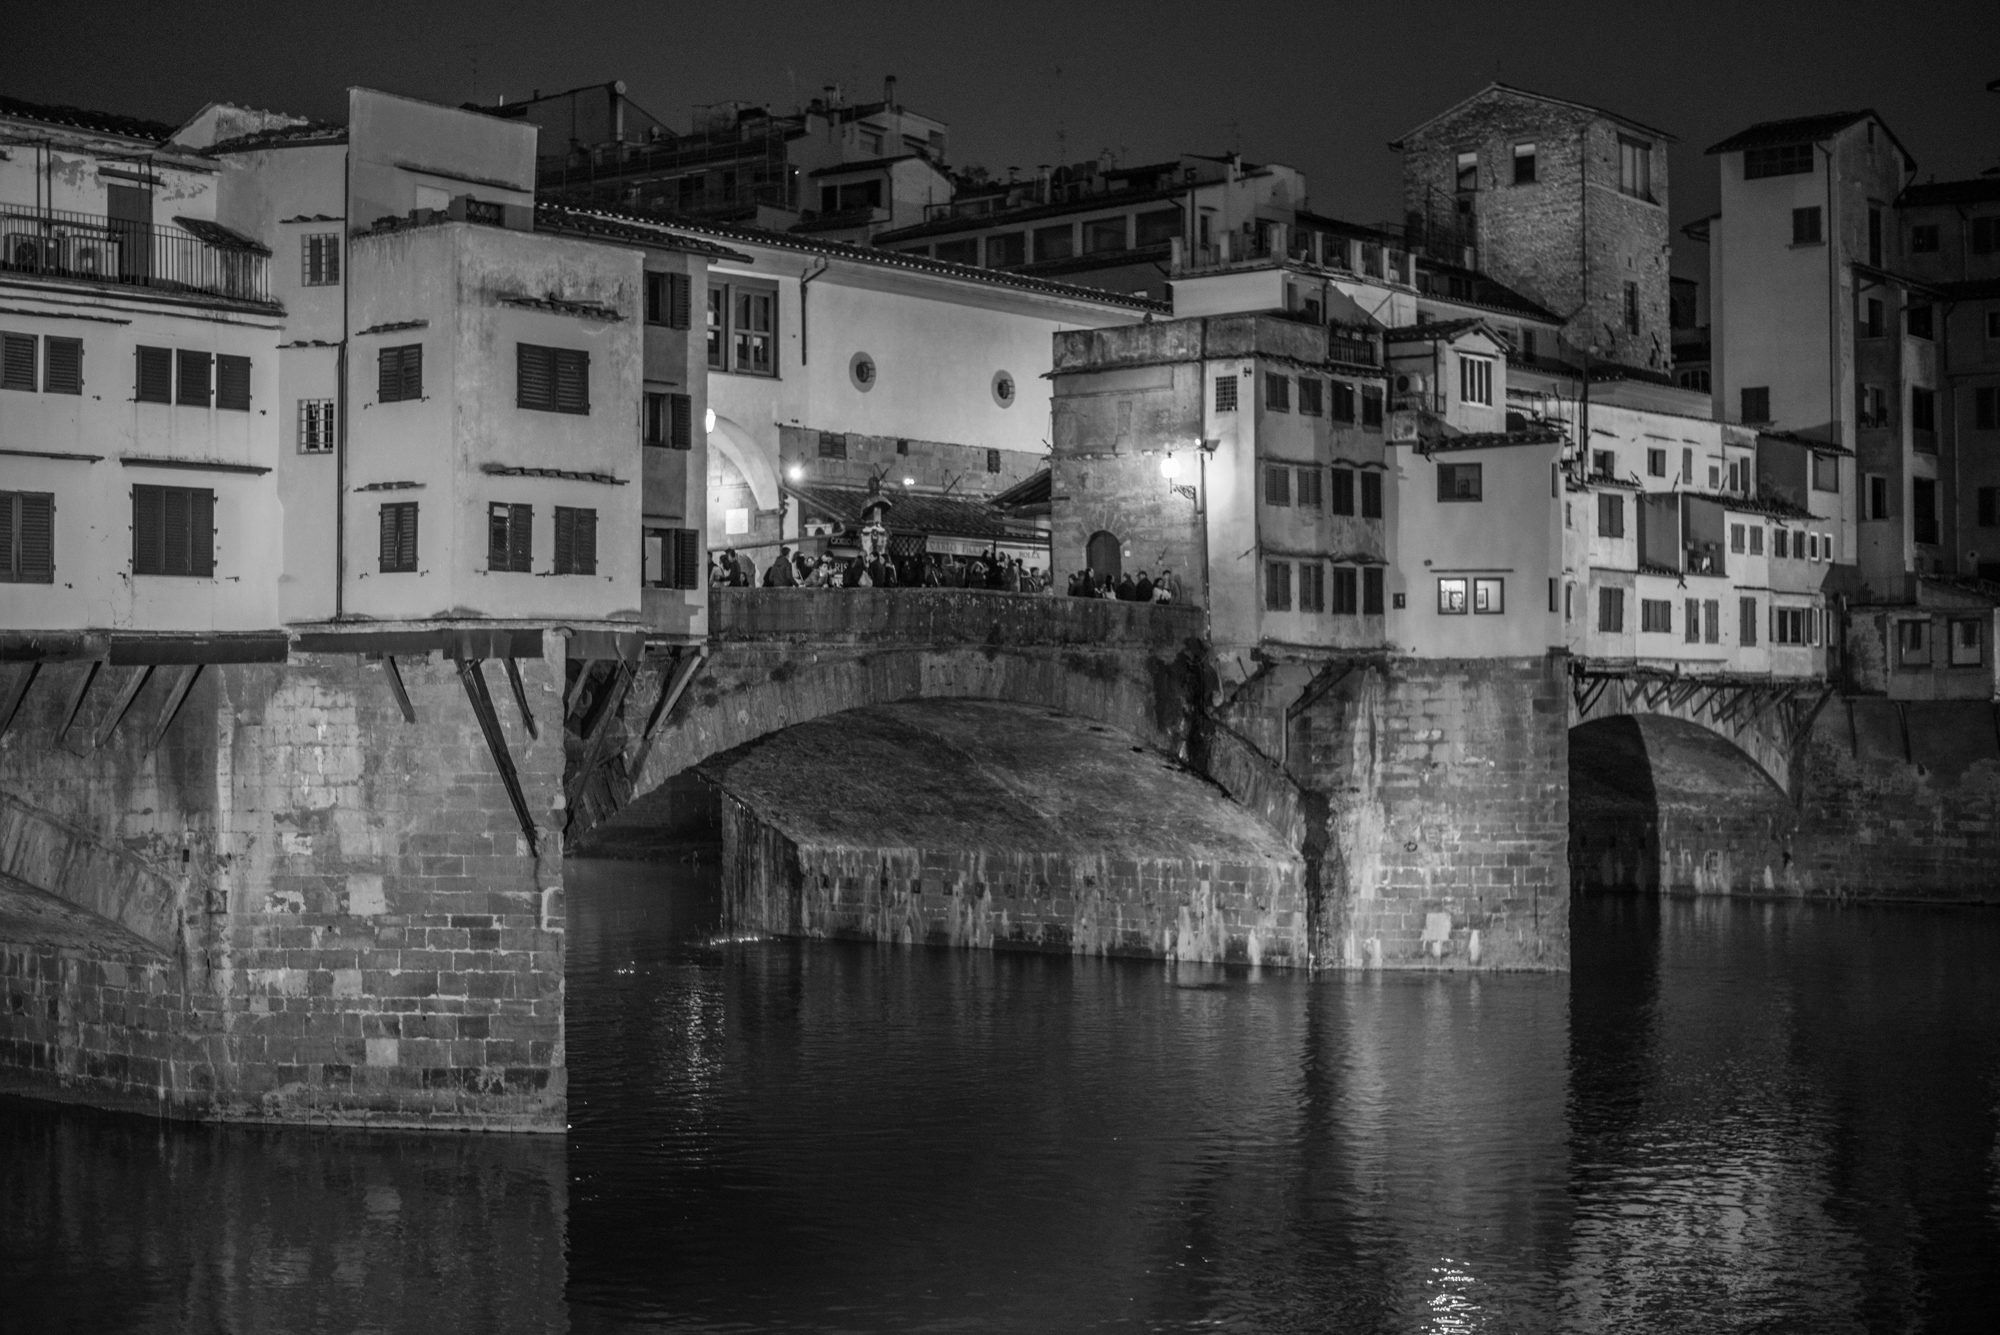
black and white, bridge, canal, cityscape, reflection, darkness, black, monochrome, waterway, blackwhite, infrastructure, florence, nikond800, schirrmacher, florenz, pontevecchio, urban area, monochrome photography